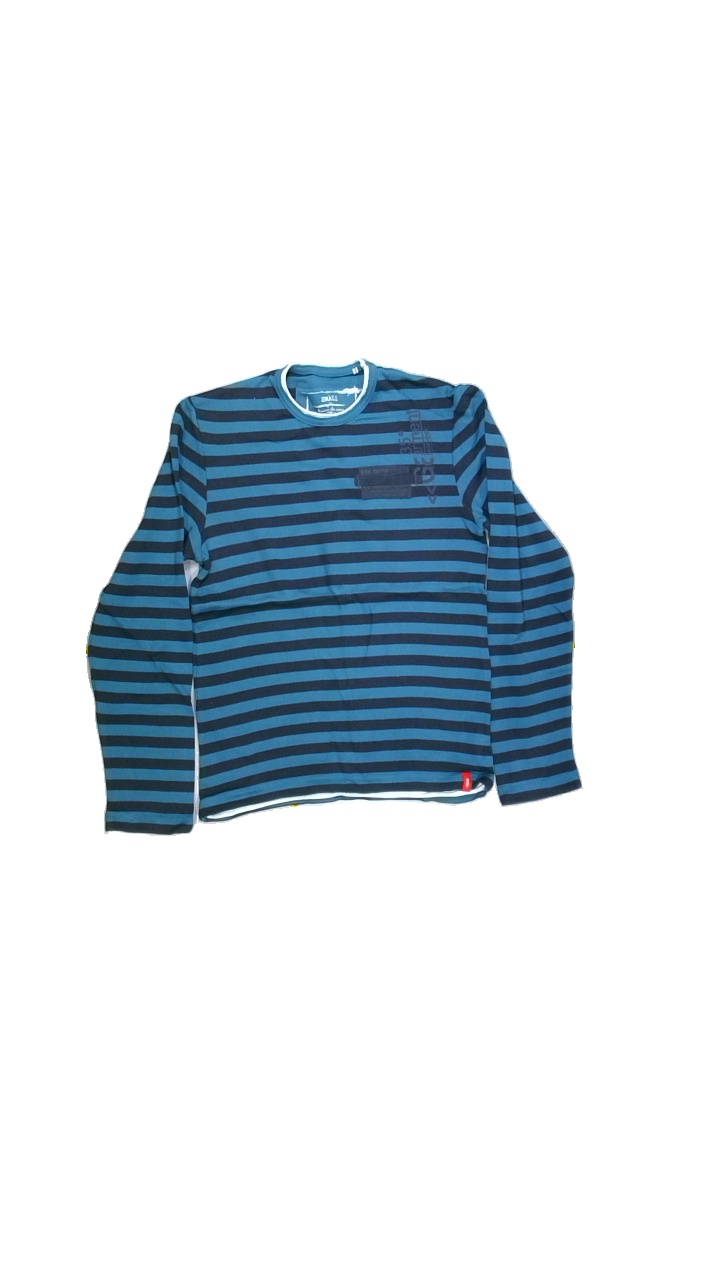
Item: Sweater (Men)
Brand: Edc (esprit De Corps)
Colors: Blue, Black
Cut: Regular, C-collar
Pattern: Striped
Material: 100%cotton
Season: Autumn
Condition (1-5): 3
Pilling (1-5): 4
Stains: Minor
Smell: Minor
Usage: Export
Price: <50